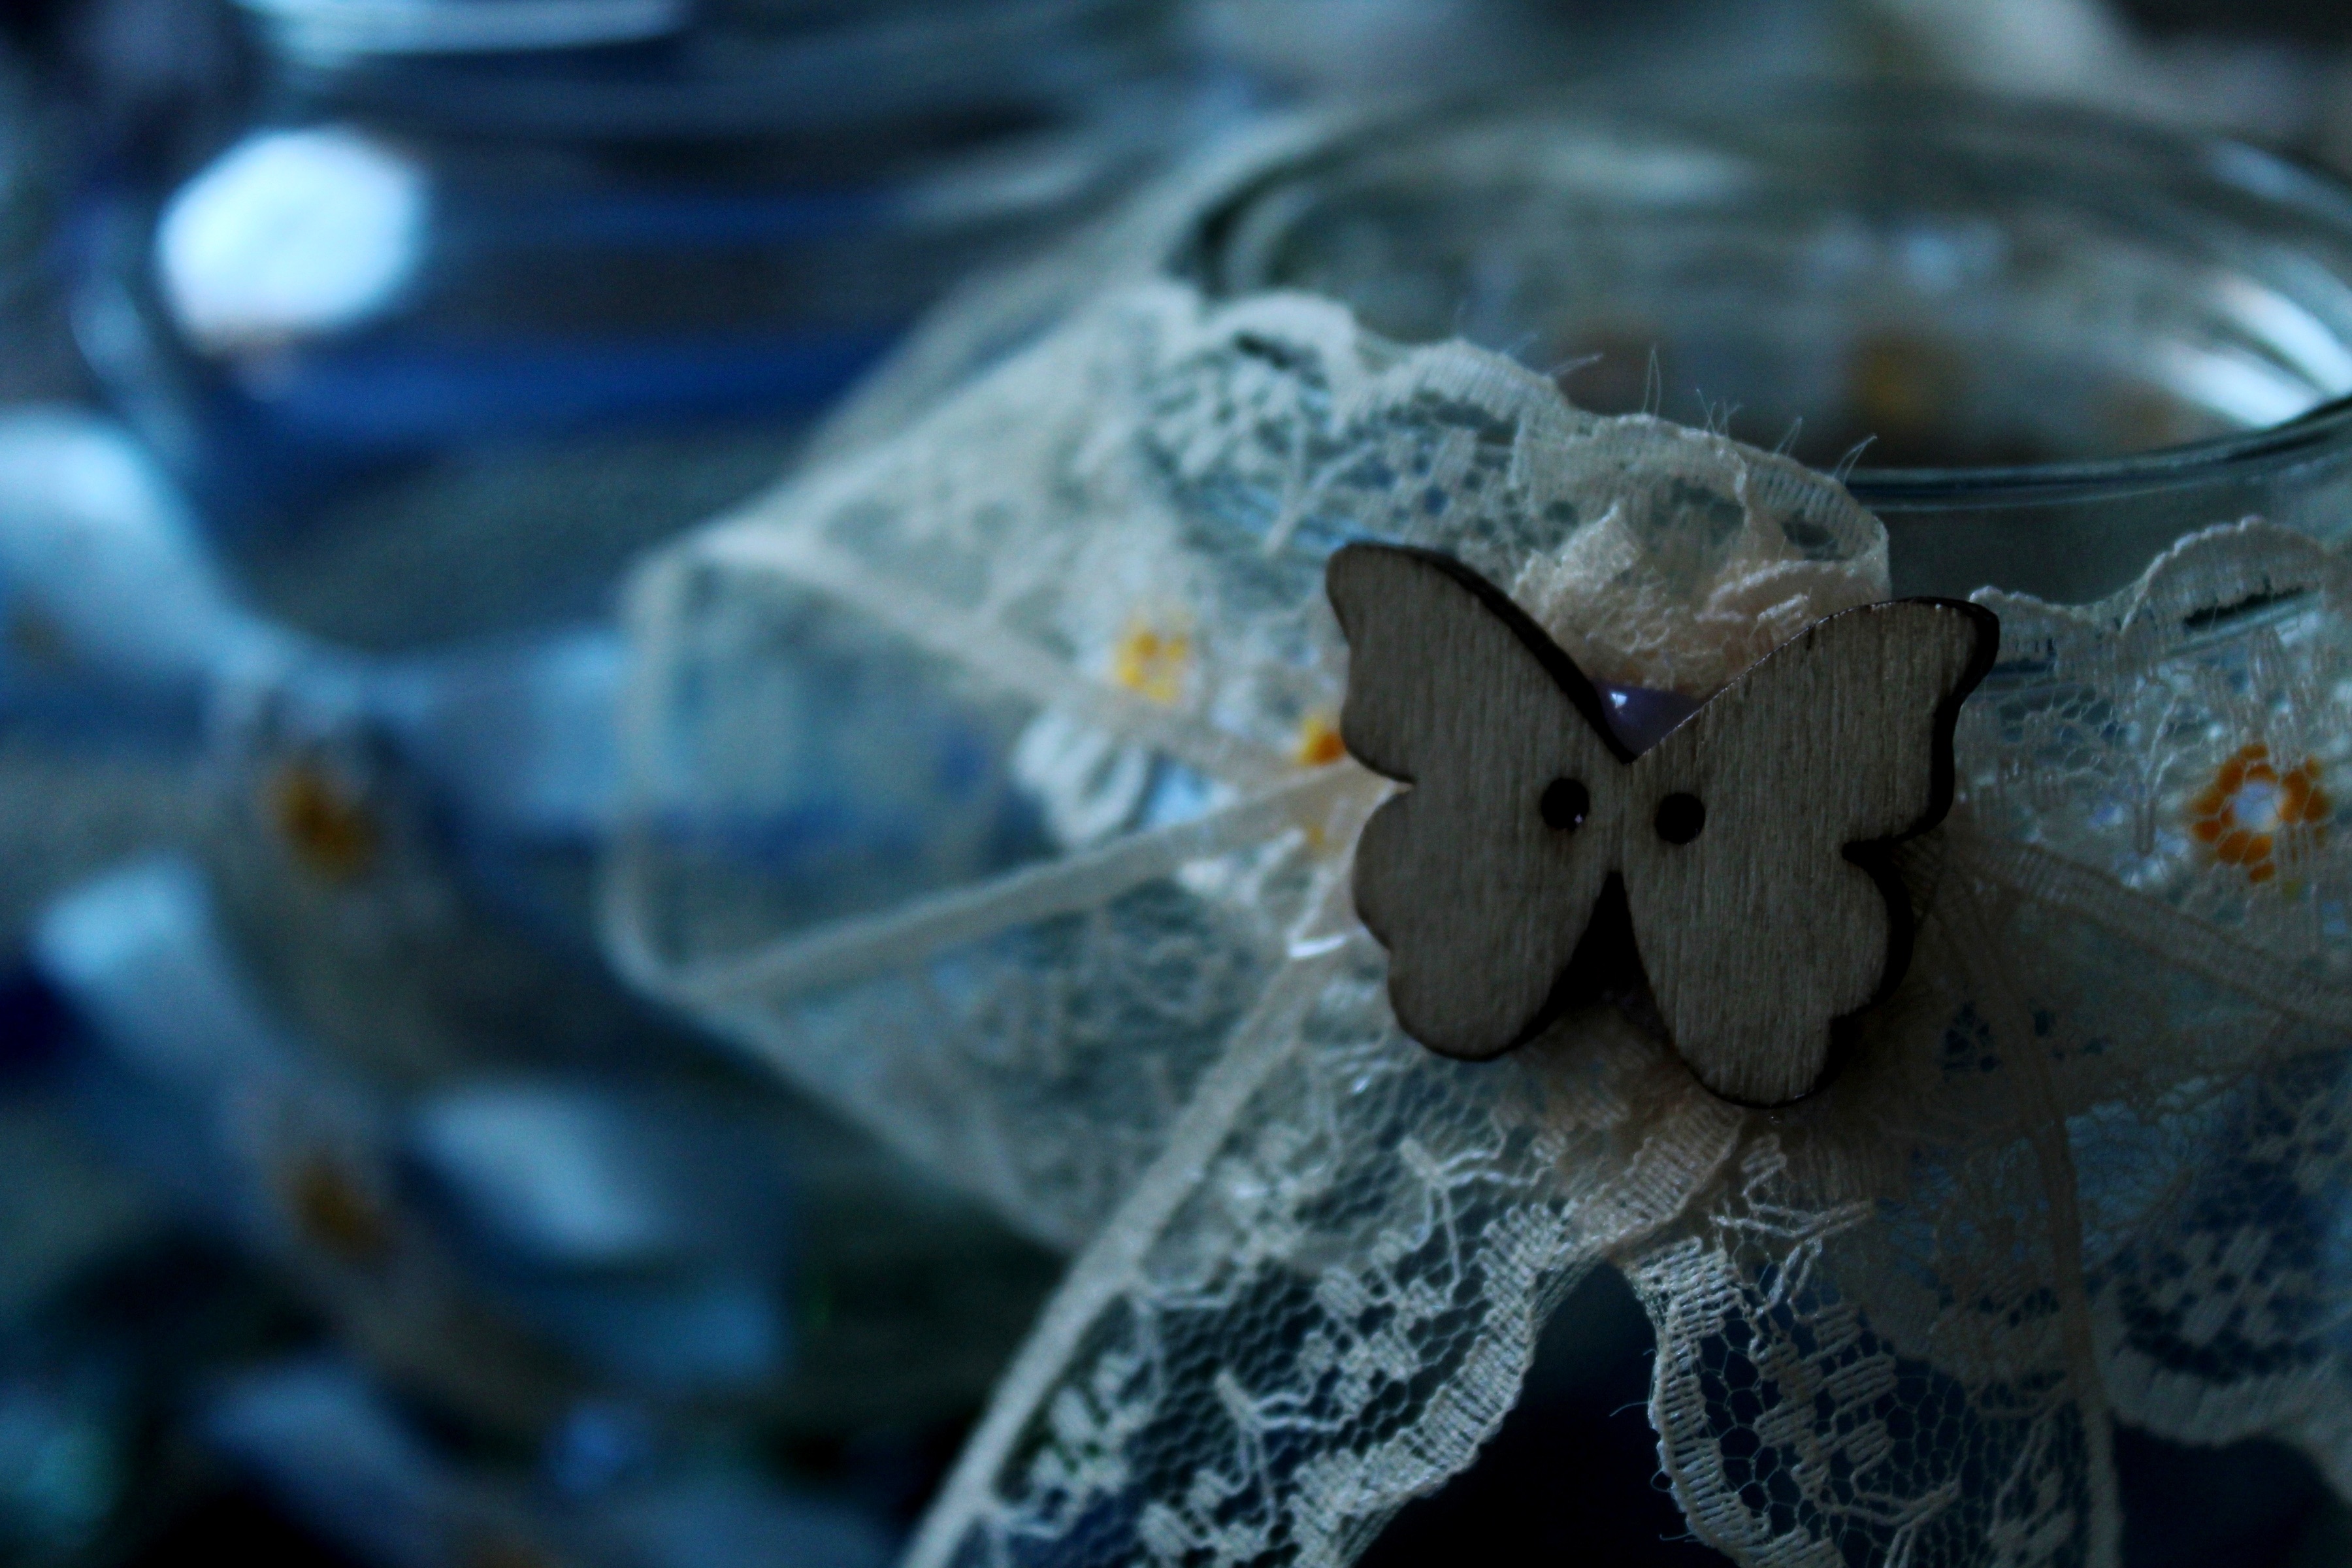
photography, leaf, flower, color, blue, close up, macro photography